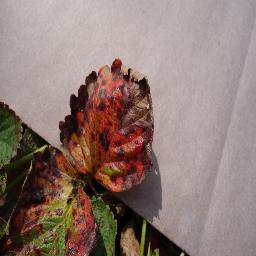
Label: Strawberry___Leaf_scorch